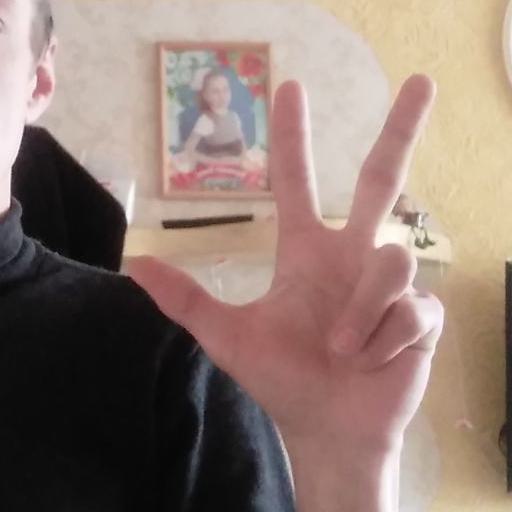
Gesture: three2